The Orange Loop

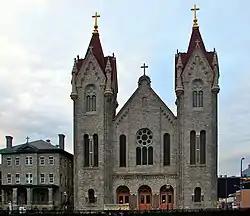
St. Nicholas of Tolentine Church on the Orange Loop.

The Orange Loop is a neighborhood near the beach in downtown Atlantic City with a focus on restaurants such as Cardinal, bars, coffee such as Hayday, public art, and live music establishments such as indie rock venue Anchor Rock Club and Tennessee Avenue Beer Hall.